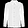
Label: Coat